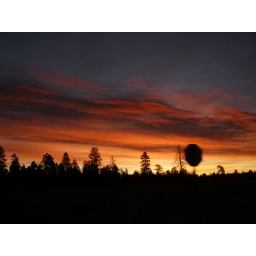
sun rise after sleeping in a car outside the grand canyon.  It was 8 degrees that night.